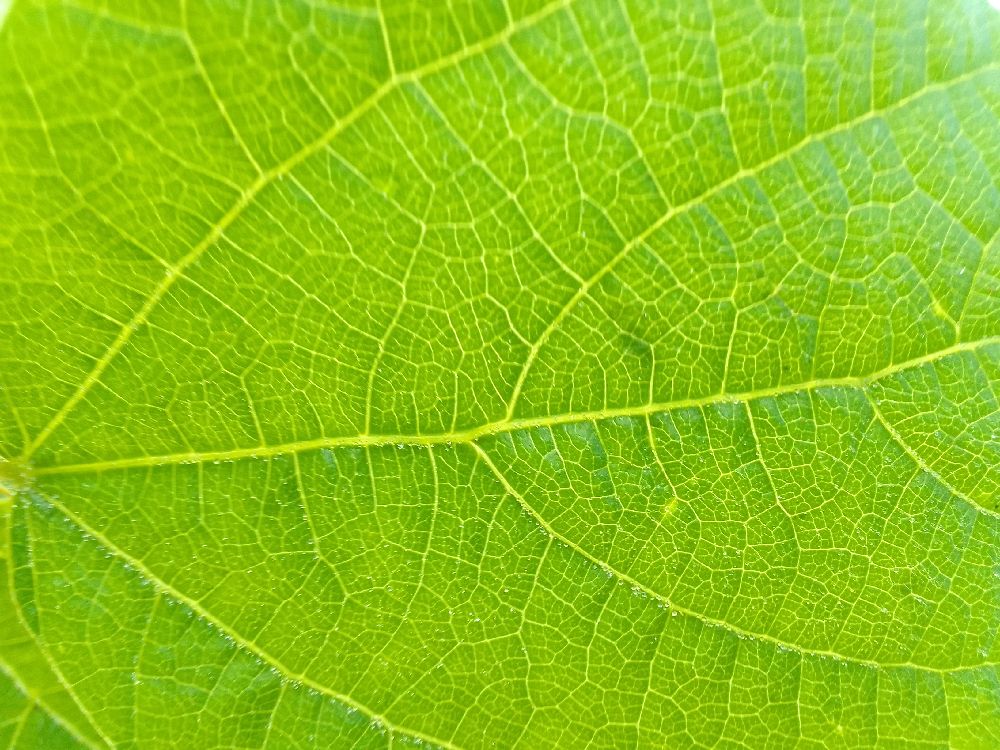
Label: healthy